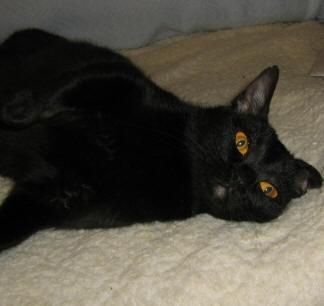
Breed: Bombay